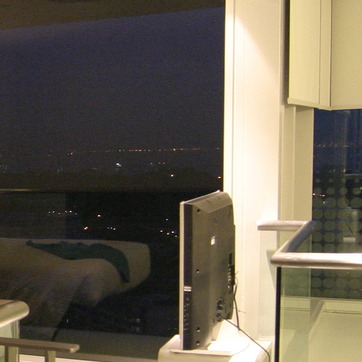
Material: glass